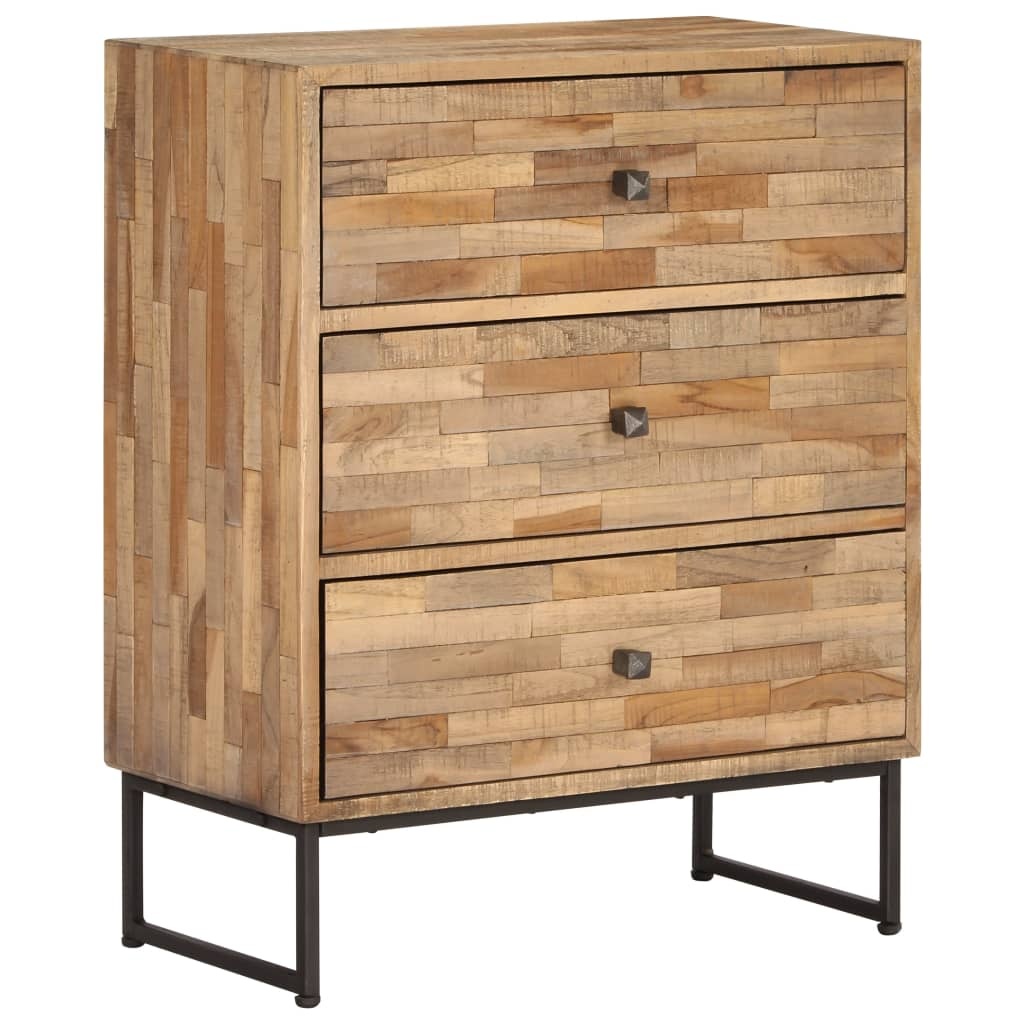
Sideboard Reclaimed Teak Wood 60x30x75 cm
This reclaimed teak sideboard is a timeless accessory for your home. It can also be used as a side cabinet. This rustic wooden sideboard is handmade of reclaimed teak, which is very sturdy and durable and has natural characteristics. Every step of the process is carried out with the greatest care, be it polishing, painting or lacquering. The craftsmanship and beautiful wood grains make every piece of furniture unique and slightly different from the next. The cabinet features ample storage space to keep your important items well organised and within reach. The sturdy powder-coated steel frame adds to its retro and industrial style. This item is easy to assemble. Important note: Colours and grains may vary from piece to piece, making each of our sideboards unique. The delivery is random. Material: Reclaimed teak wood + powder-coated steel Dimensions: 60 x 30 x 75 cm (W x D x H) Features 3 drawers Handmade Polished, painted and lacquered WARNING: In order to prevent overturning, this product must be used with the wall attachment device provided. Legal Documents: More details about preventing your furniture from tipping over can be found here
Brand: vidaXL
Category: Furniture > Cabinets & Storage > Sideboards